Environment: real
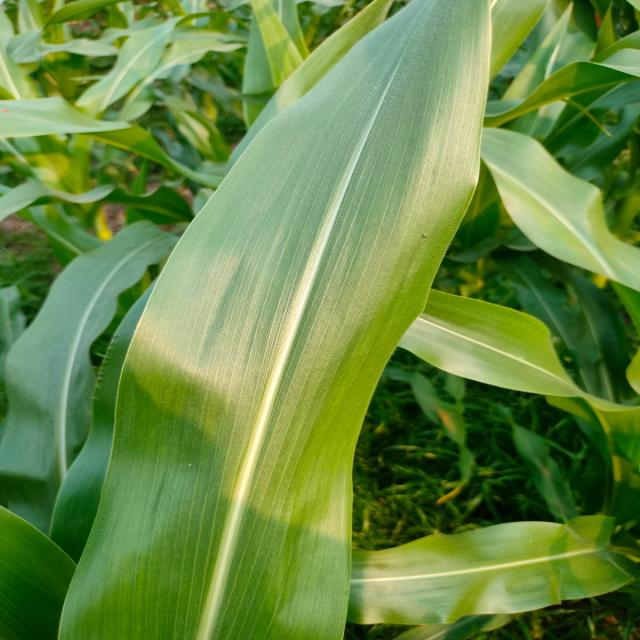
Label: healthy